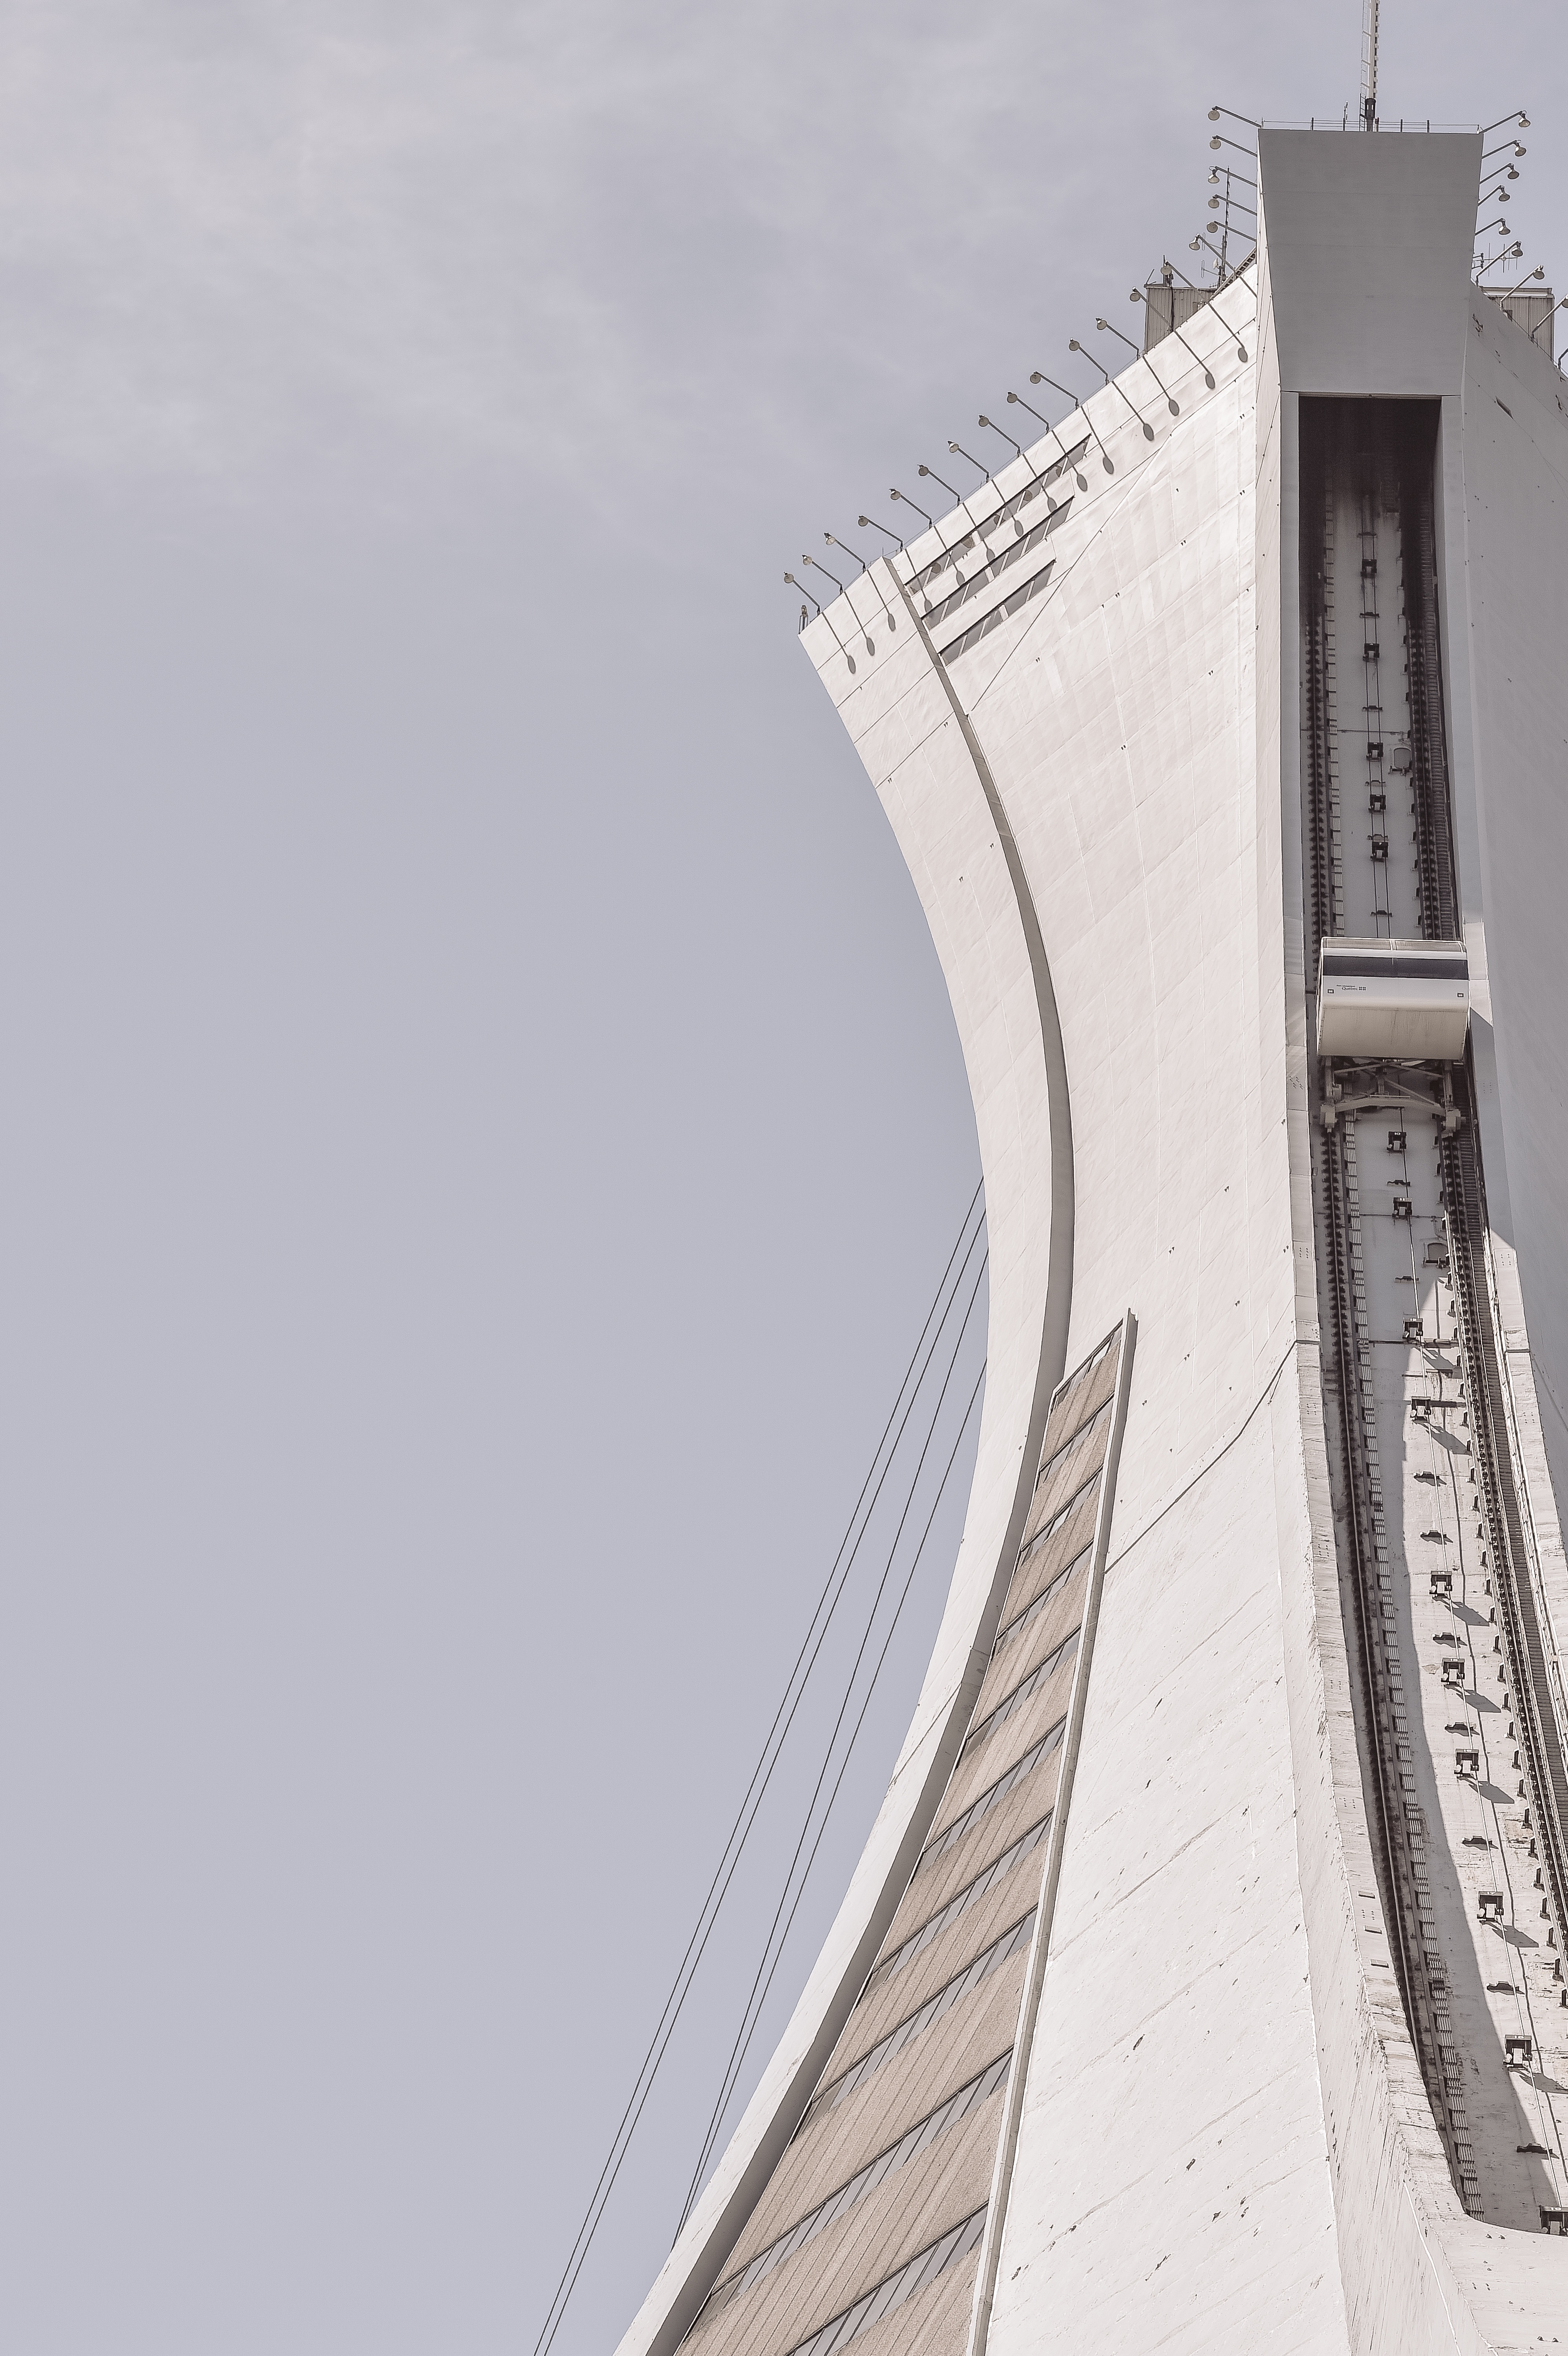
architecture, structure, skyscraper, line, tower, landmark